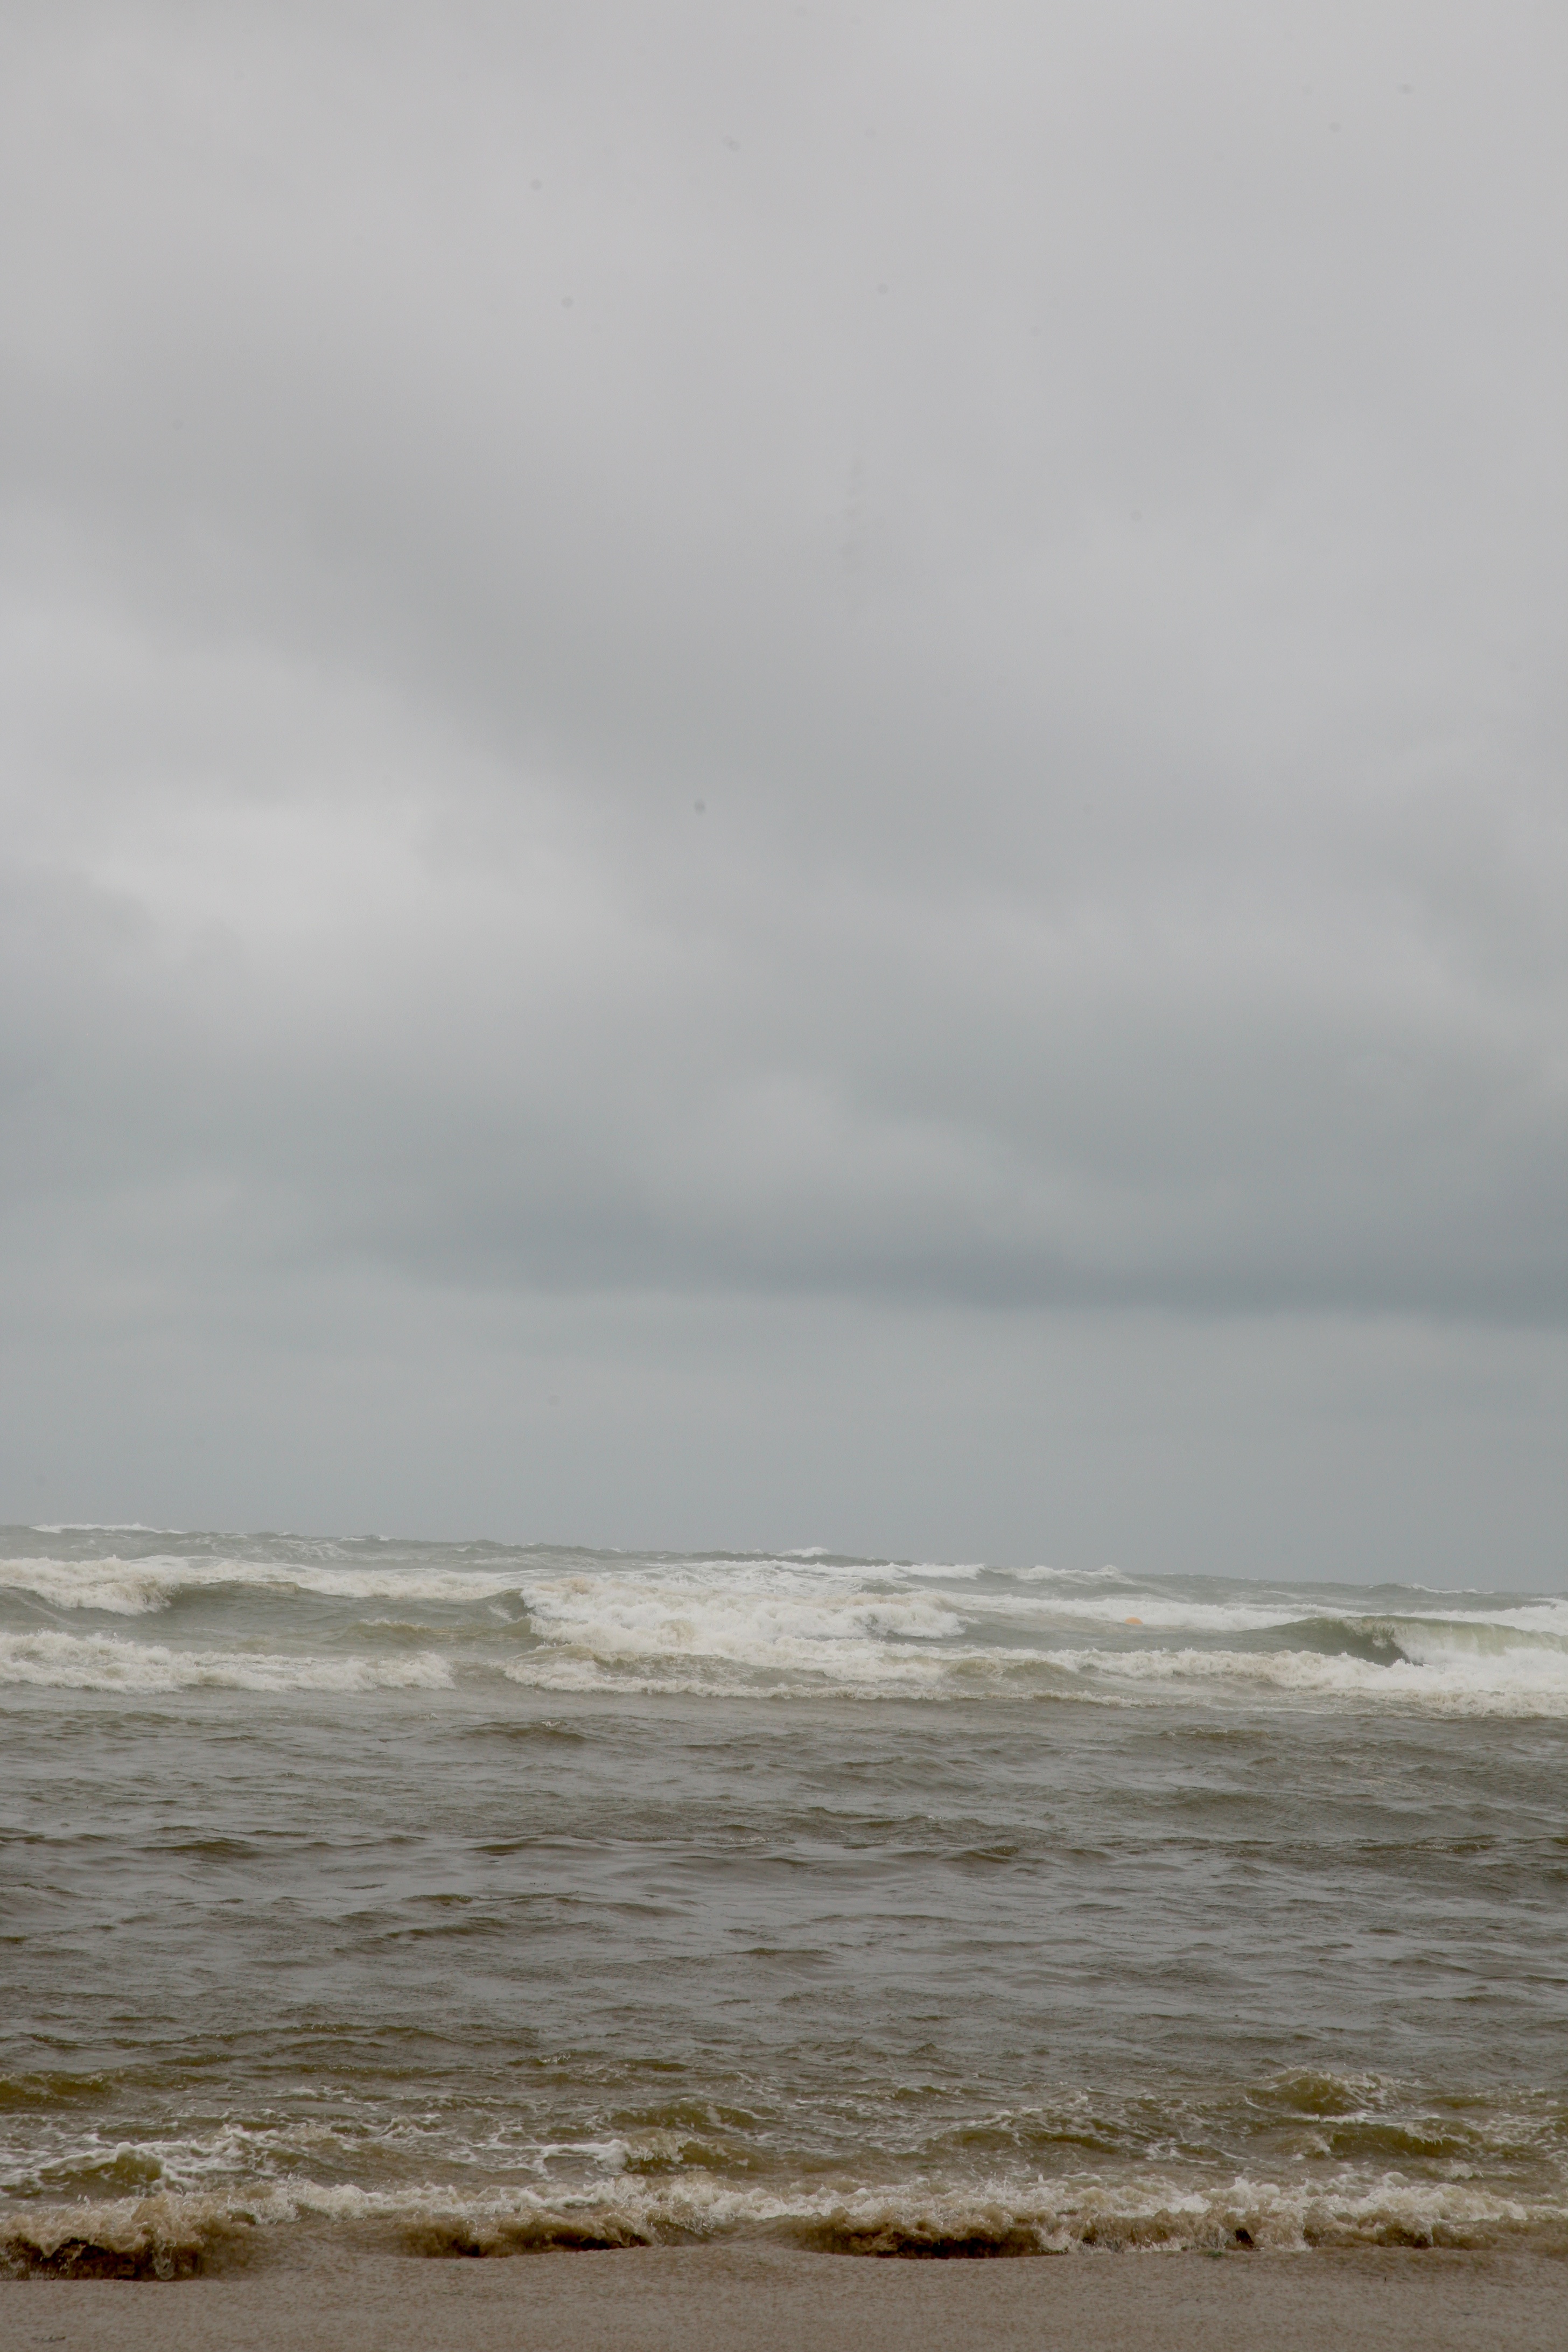
beach, sea, coast, sand, ocean, horizon, cloud, shore, wave, wind, france, material, body of water, strand, mer, playa, channel, frankreich, vague, rivage, pasdecalais, cotedopale, stellaplage, manche, cucq, welle, atmospheric phenomenon, wind wave